Chromosome 20 open reading frame 85

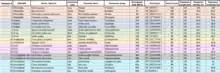
This table is sorted by the most confident numerical value which is the date of divergence, then by the second most confident numerical value being sequence identity compared to the human c20orf85 protein. The colors are then sorted according to class.

C20orf85 has vast amounts of orthologs including mammals, reptiles, and birds. The table to the right shows a wide range of orthologs chosen because of the type of animal they were and the sequence identity.